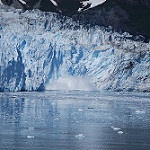
Scene: Outdoor